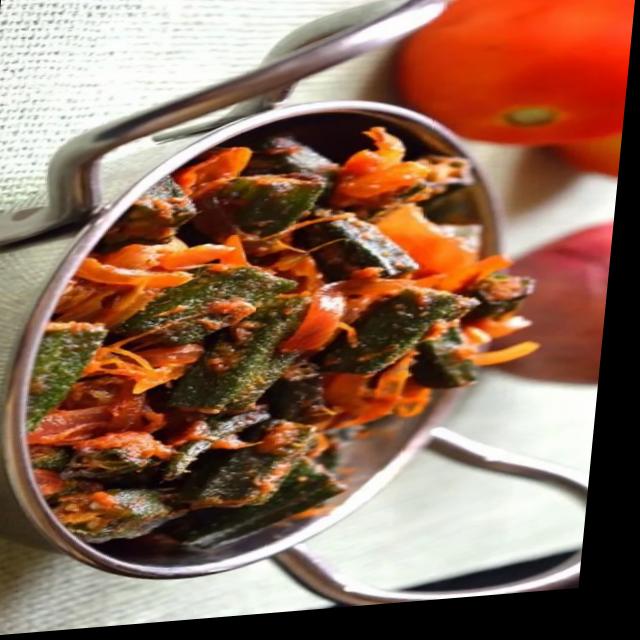
Dish: bhindi_masala